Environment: real
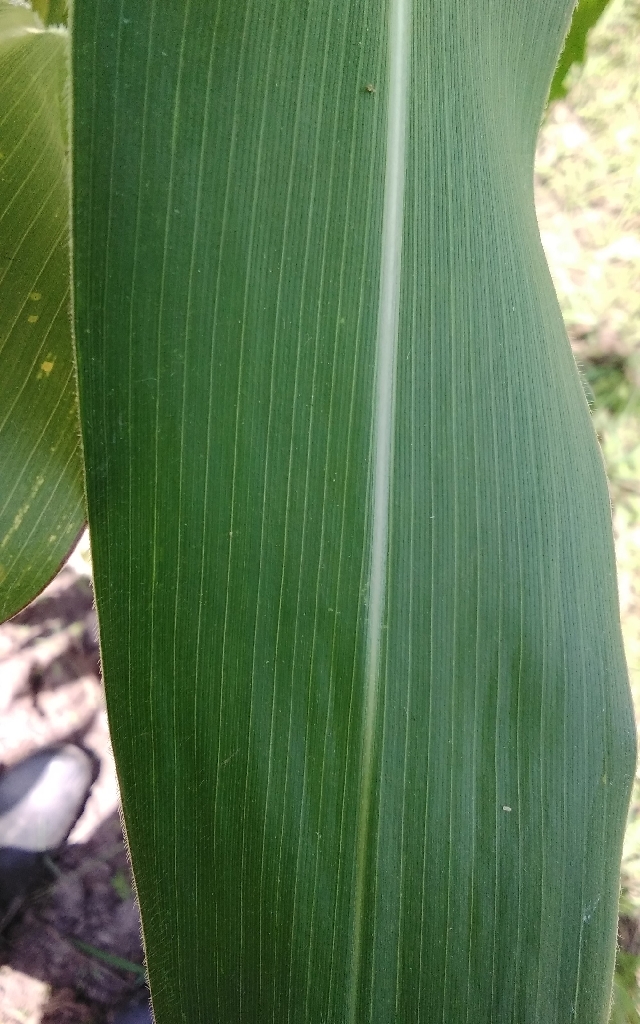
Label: healthy